Jean-Marie Valentin

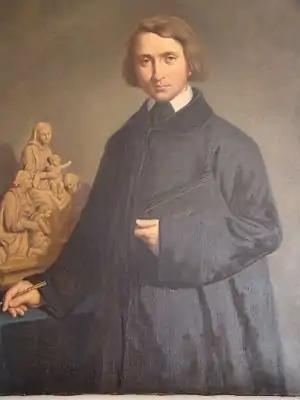
A portrait of Jean-Marie Valentin by Léon Brune

Jean-Marie Valentin (17 October 1823 – 8 August 1896) was a French architect and sculptor specialising in religious furnishings such as pulpits, altars and statues.